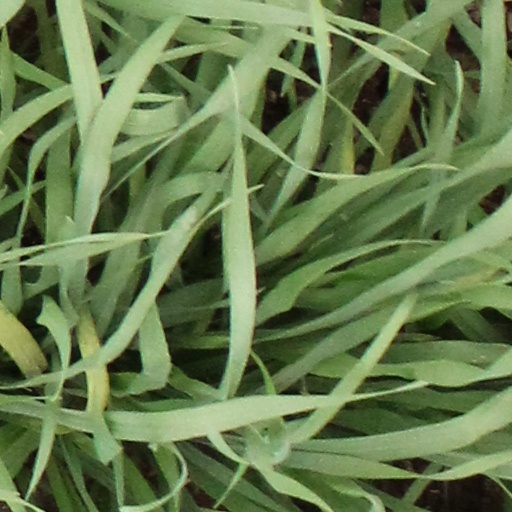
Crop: wheat